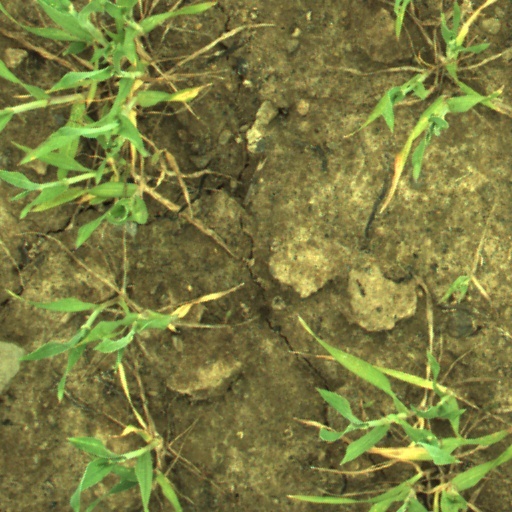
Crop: wheat